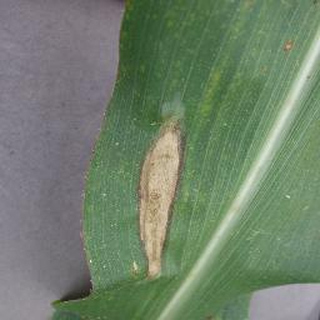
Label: corn_northern_leaf_blight